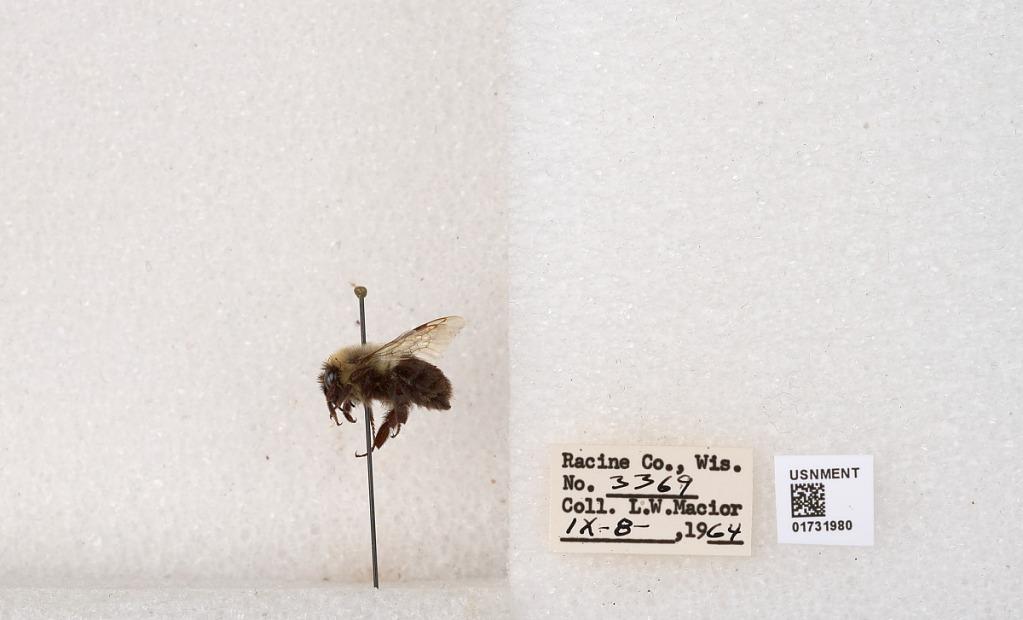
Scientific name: Bombus impatiens Cresson
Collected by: L. Macior
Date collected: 1964-9-8
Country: United States
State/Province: Wisconsin
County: Racine
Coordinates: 42.7299, -87.8123